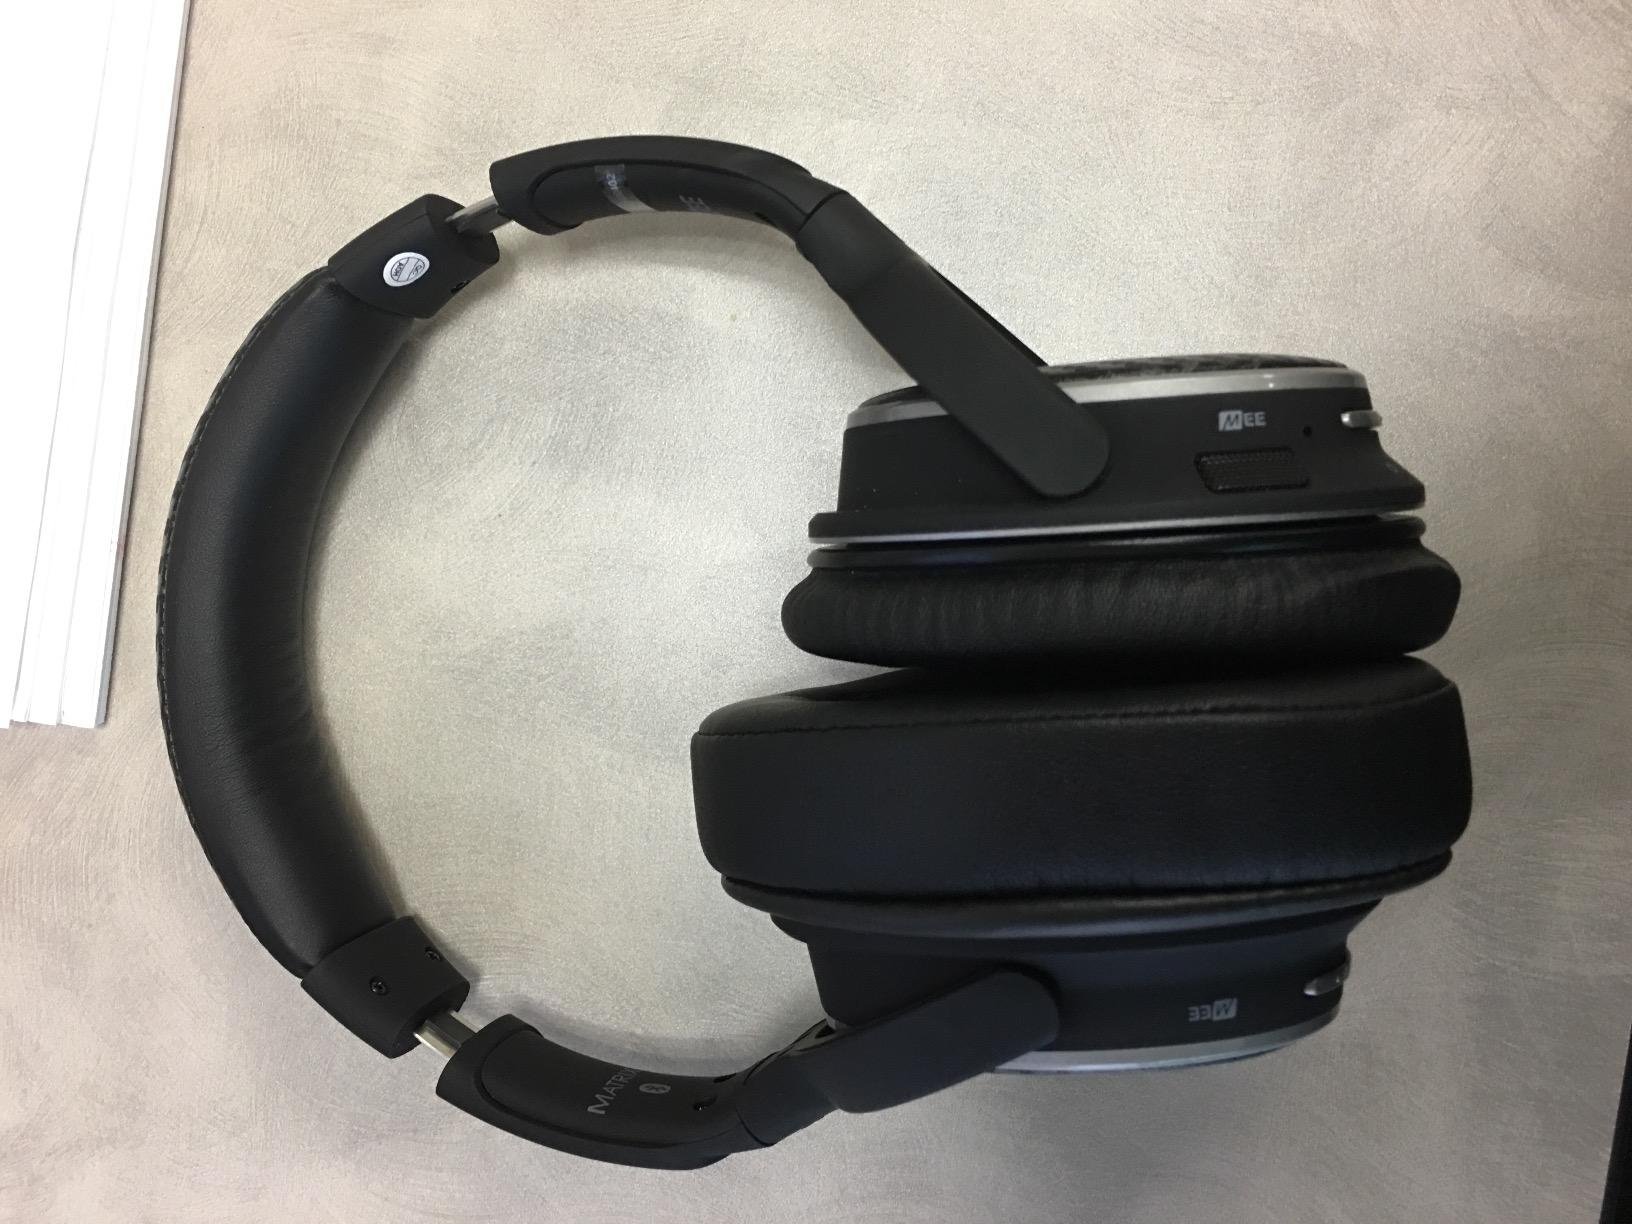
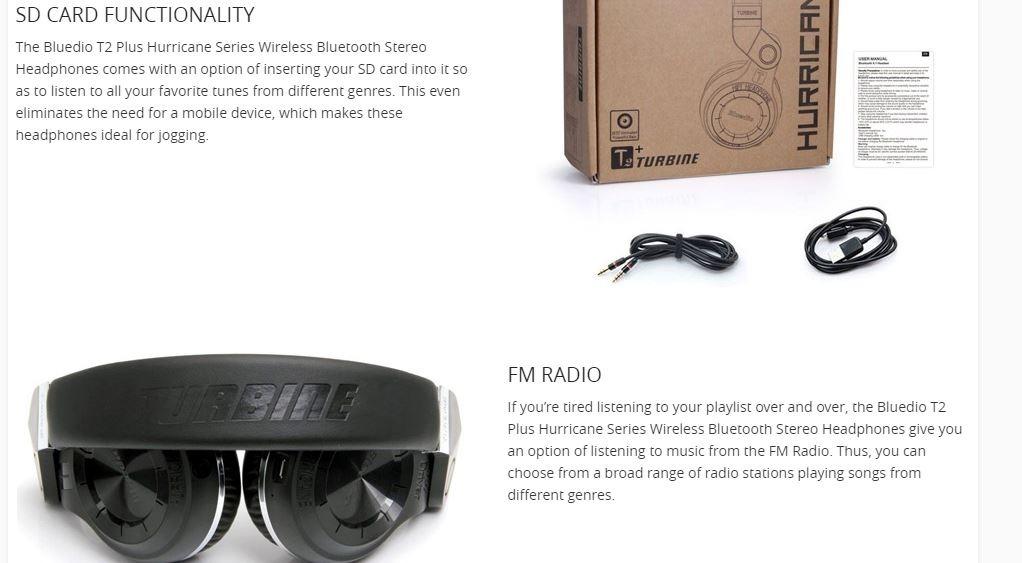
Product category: headphones
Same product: no